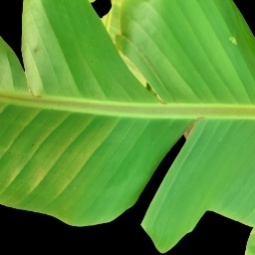
Label: Healthy